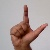
The image shows a hand gesture representing the letter 'L' in Indian Sign Language.